2019 WTA Finals

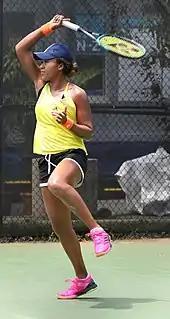
Naomi Osaka won the Australian Open

Naomi Osaka began her 2019 season reaching the semifinals at Brisbane, where she lost to Lesia Tsurenko. However, she was able to showcase her best at the Australian Open, where she lifted her second consecutive Grand Slam title after beating Petra Kvitová in a thrilling three-set contest, thus ascending for the first time in her career to the world No. 1. Shortly after, she parted ways with her coach, Sascha Bajin. Osaka then went to the Dubai Tennis Championships, where she lost in the second round to Kristina Mladenovic. She returned to the competition at the BNP Paribas Open, where she entered the tournament as the first seed and defending champion, but ended up losing to Belinda Bencic in the fourth round. Moreover, she went on to lose in the third round at the Miami Open to Hsieh Su-wei in three hard-fought sets.